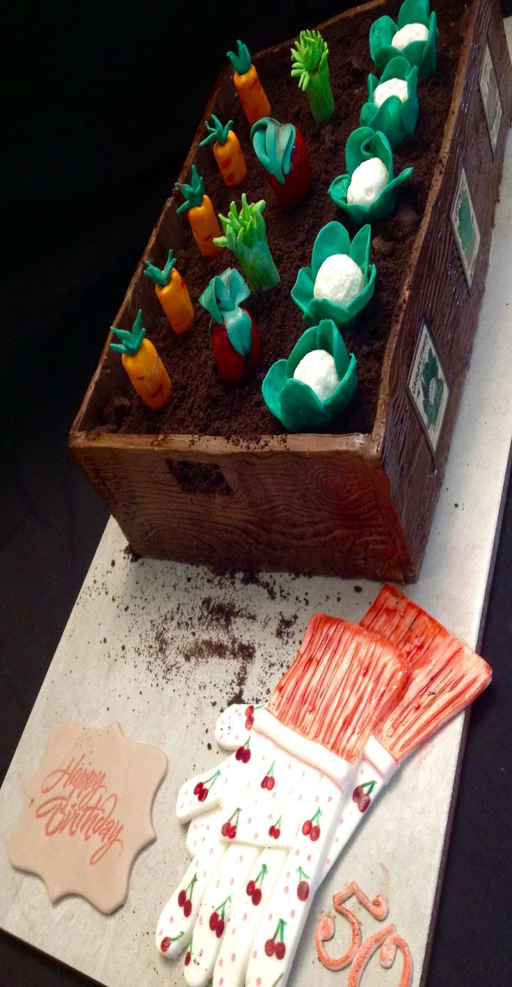
cake for an avid gardener .